Molybdenum(II) chloride

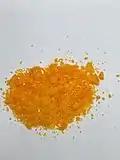
Sample of (NBu)[MoCl

MoCl is prepared by the reaction of molybdenum(V) chloride with molybdenum metal: